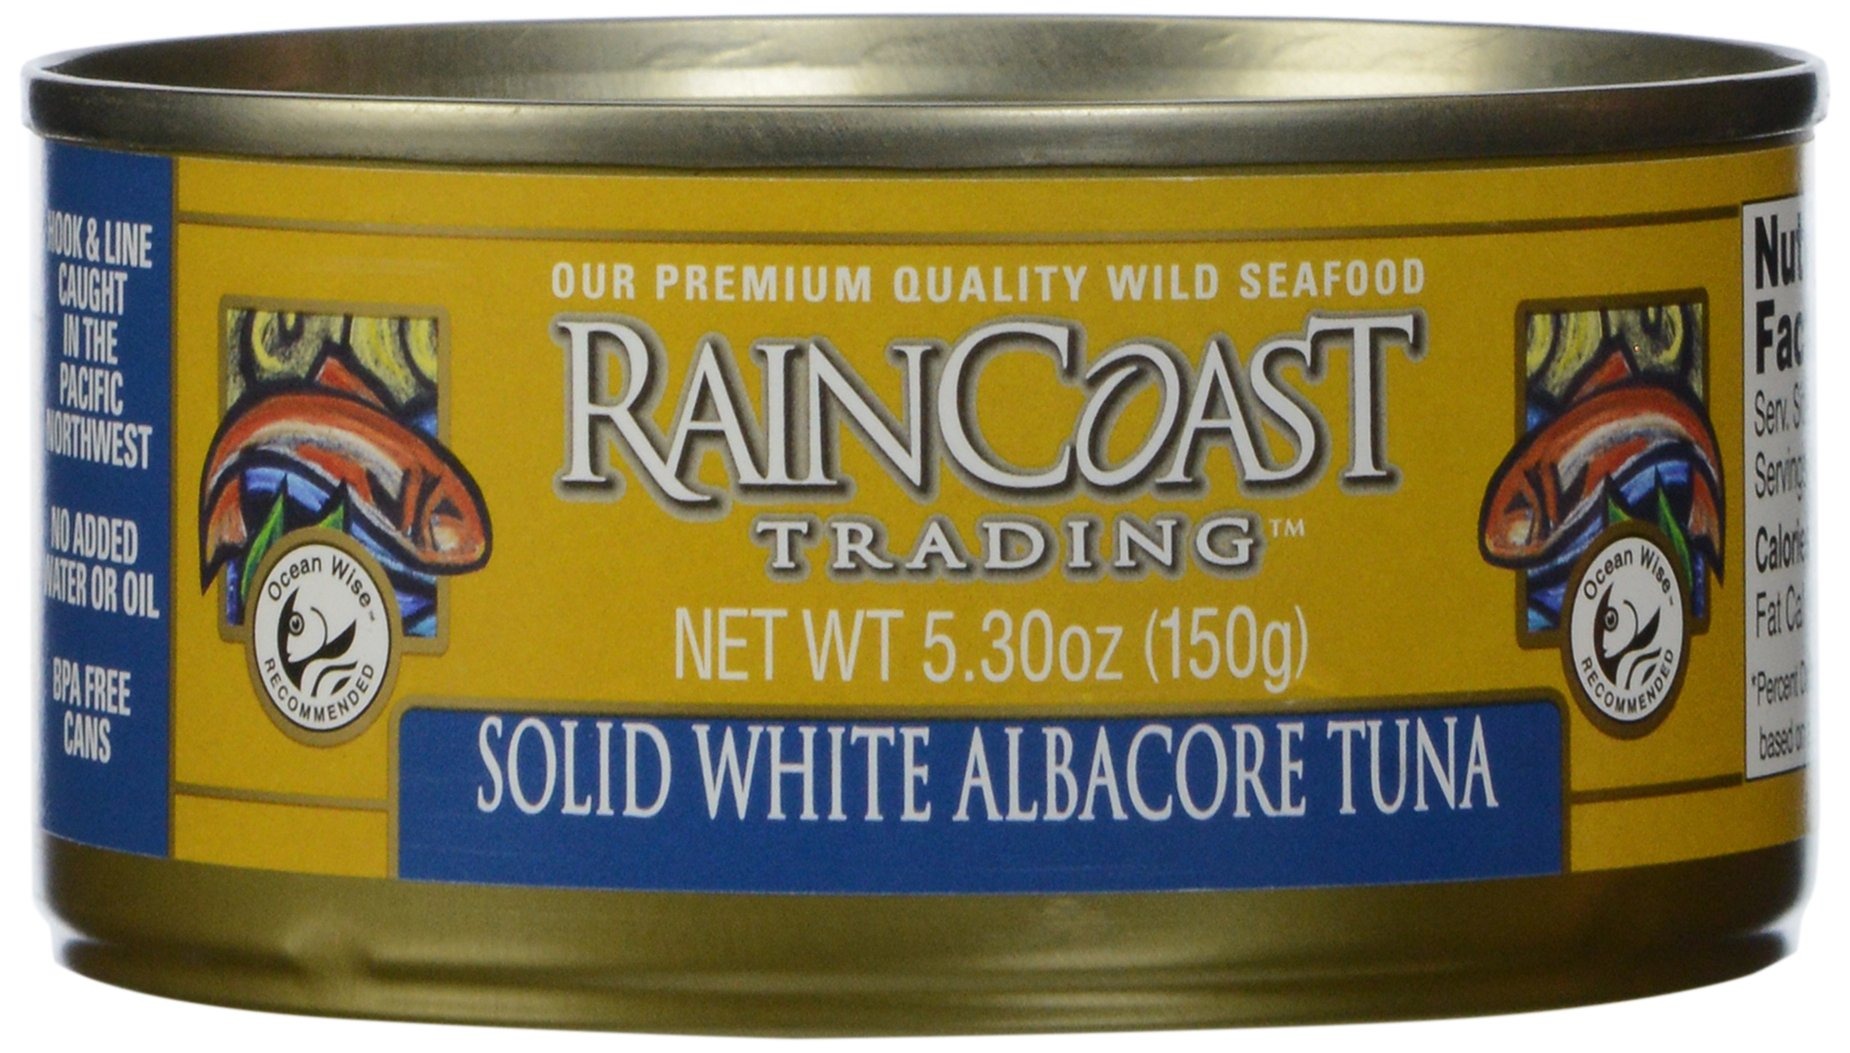
Item Name: Raincoast Trading Company, Solid White albacore Tuna, 5.3 oz
Bullet Point 1: No bleaching
Bullet Point 2: no pre -cooking. Wild caught. Selective harvest. Hook and line caught in the pacific northwest. Rich in natural omega 3 oils. No added water or oil. Once cooked. Hand filtered. Product of Canada.
Value: nan
Unit: None

Price: 7.735